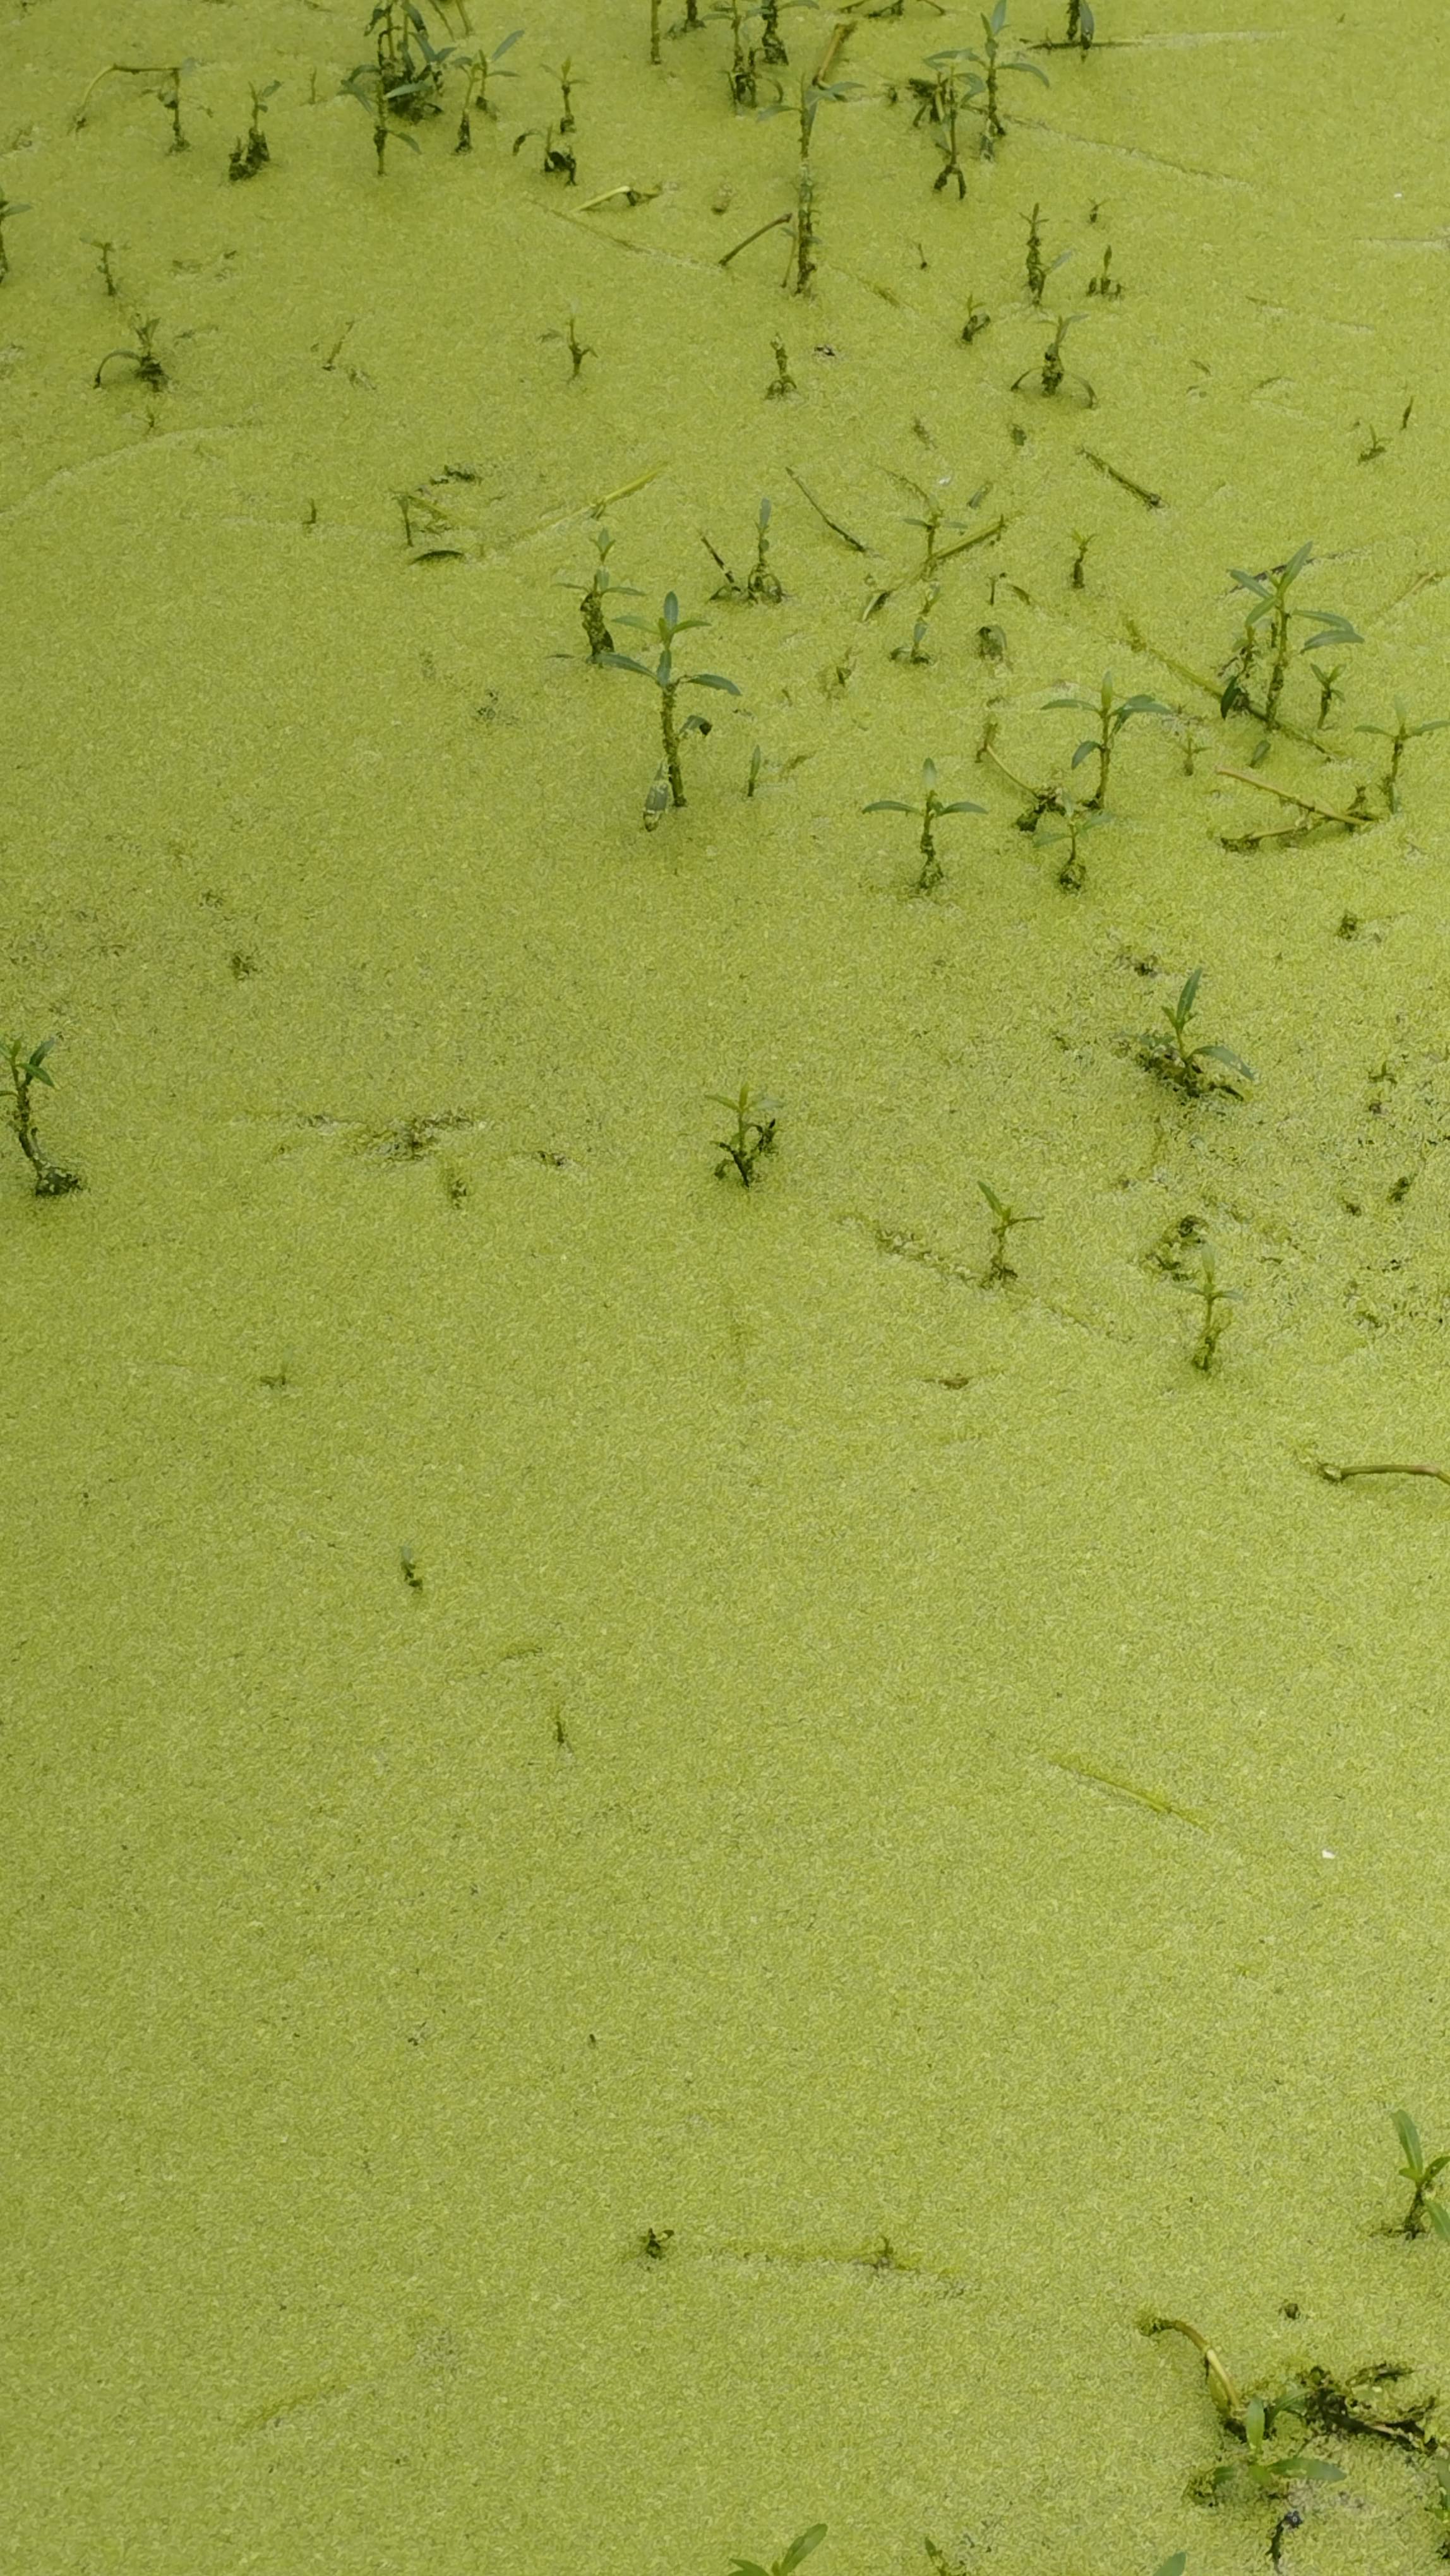
Species: Common Duckweeds (Lemna minor)